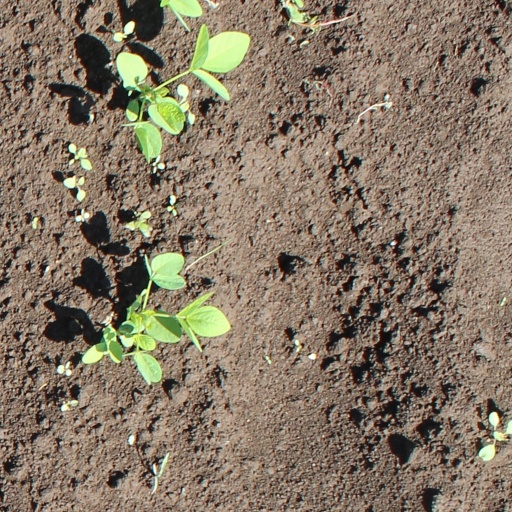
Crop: soybean